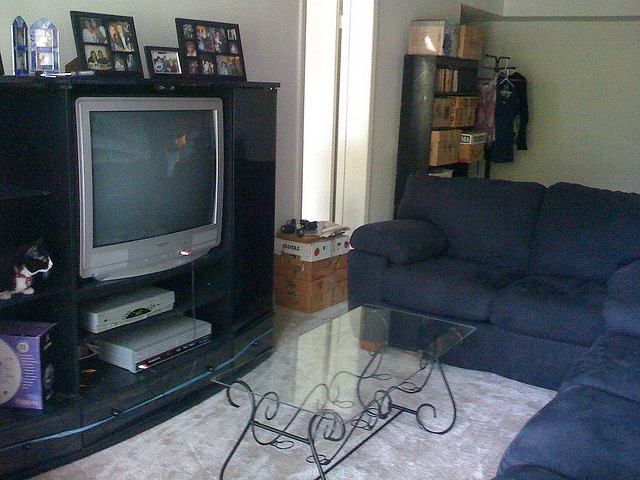
A tv in a living room next to couches and a table.
A living room features a large television set, a glass table and a blue sofa.
A giant entertainment center is too bulky for a small living room.
The living room was furnished with two navy couches in a l formation in front of a TV unit with glass table in center .
A cozy looking room with blue couches and a large television.